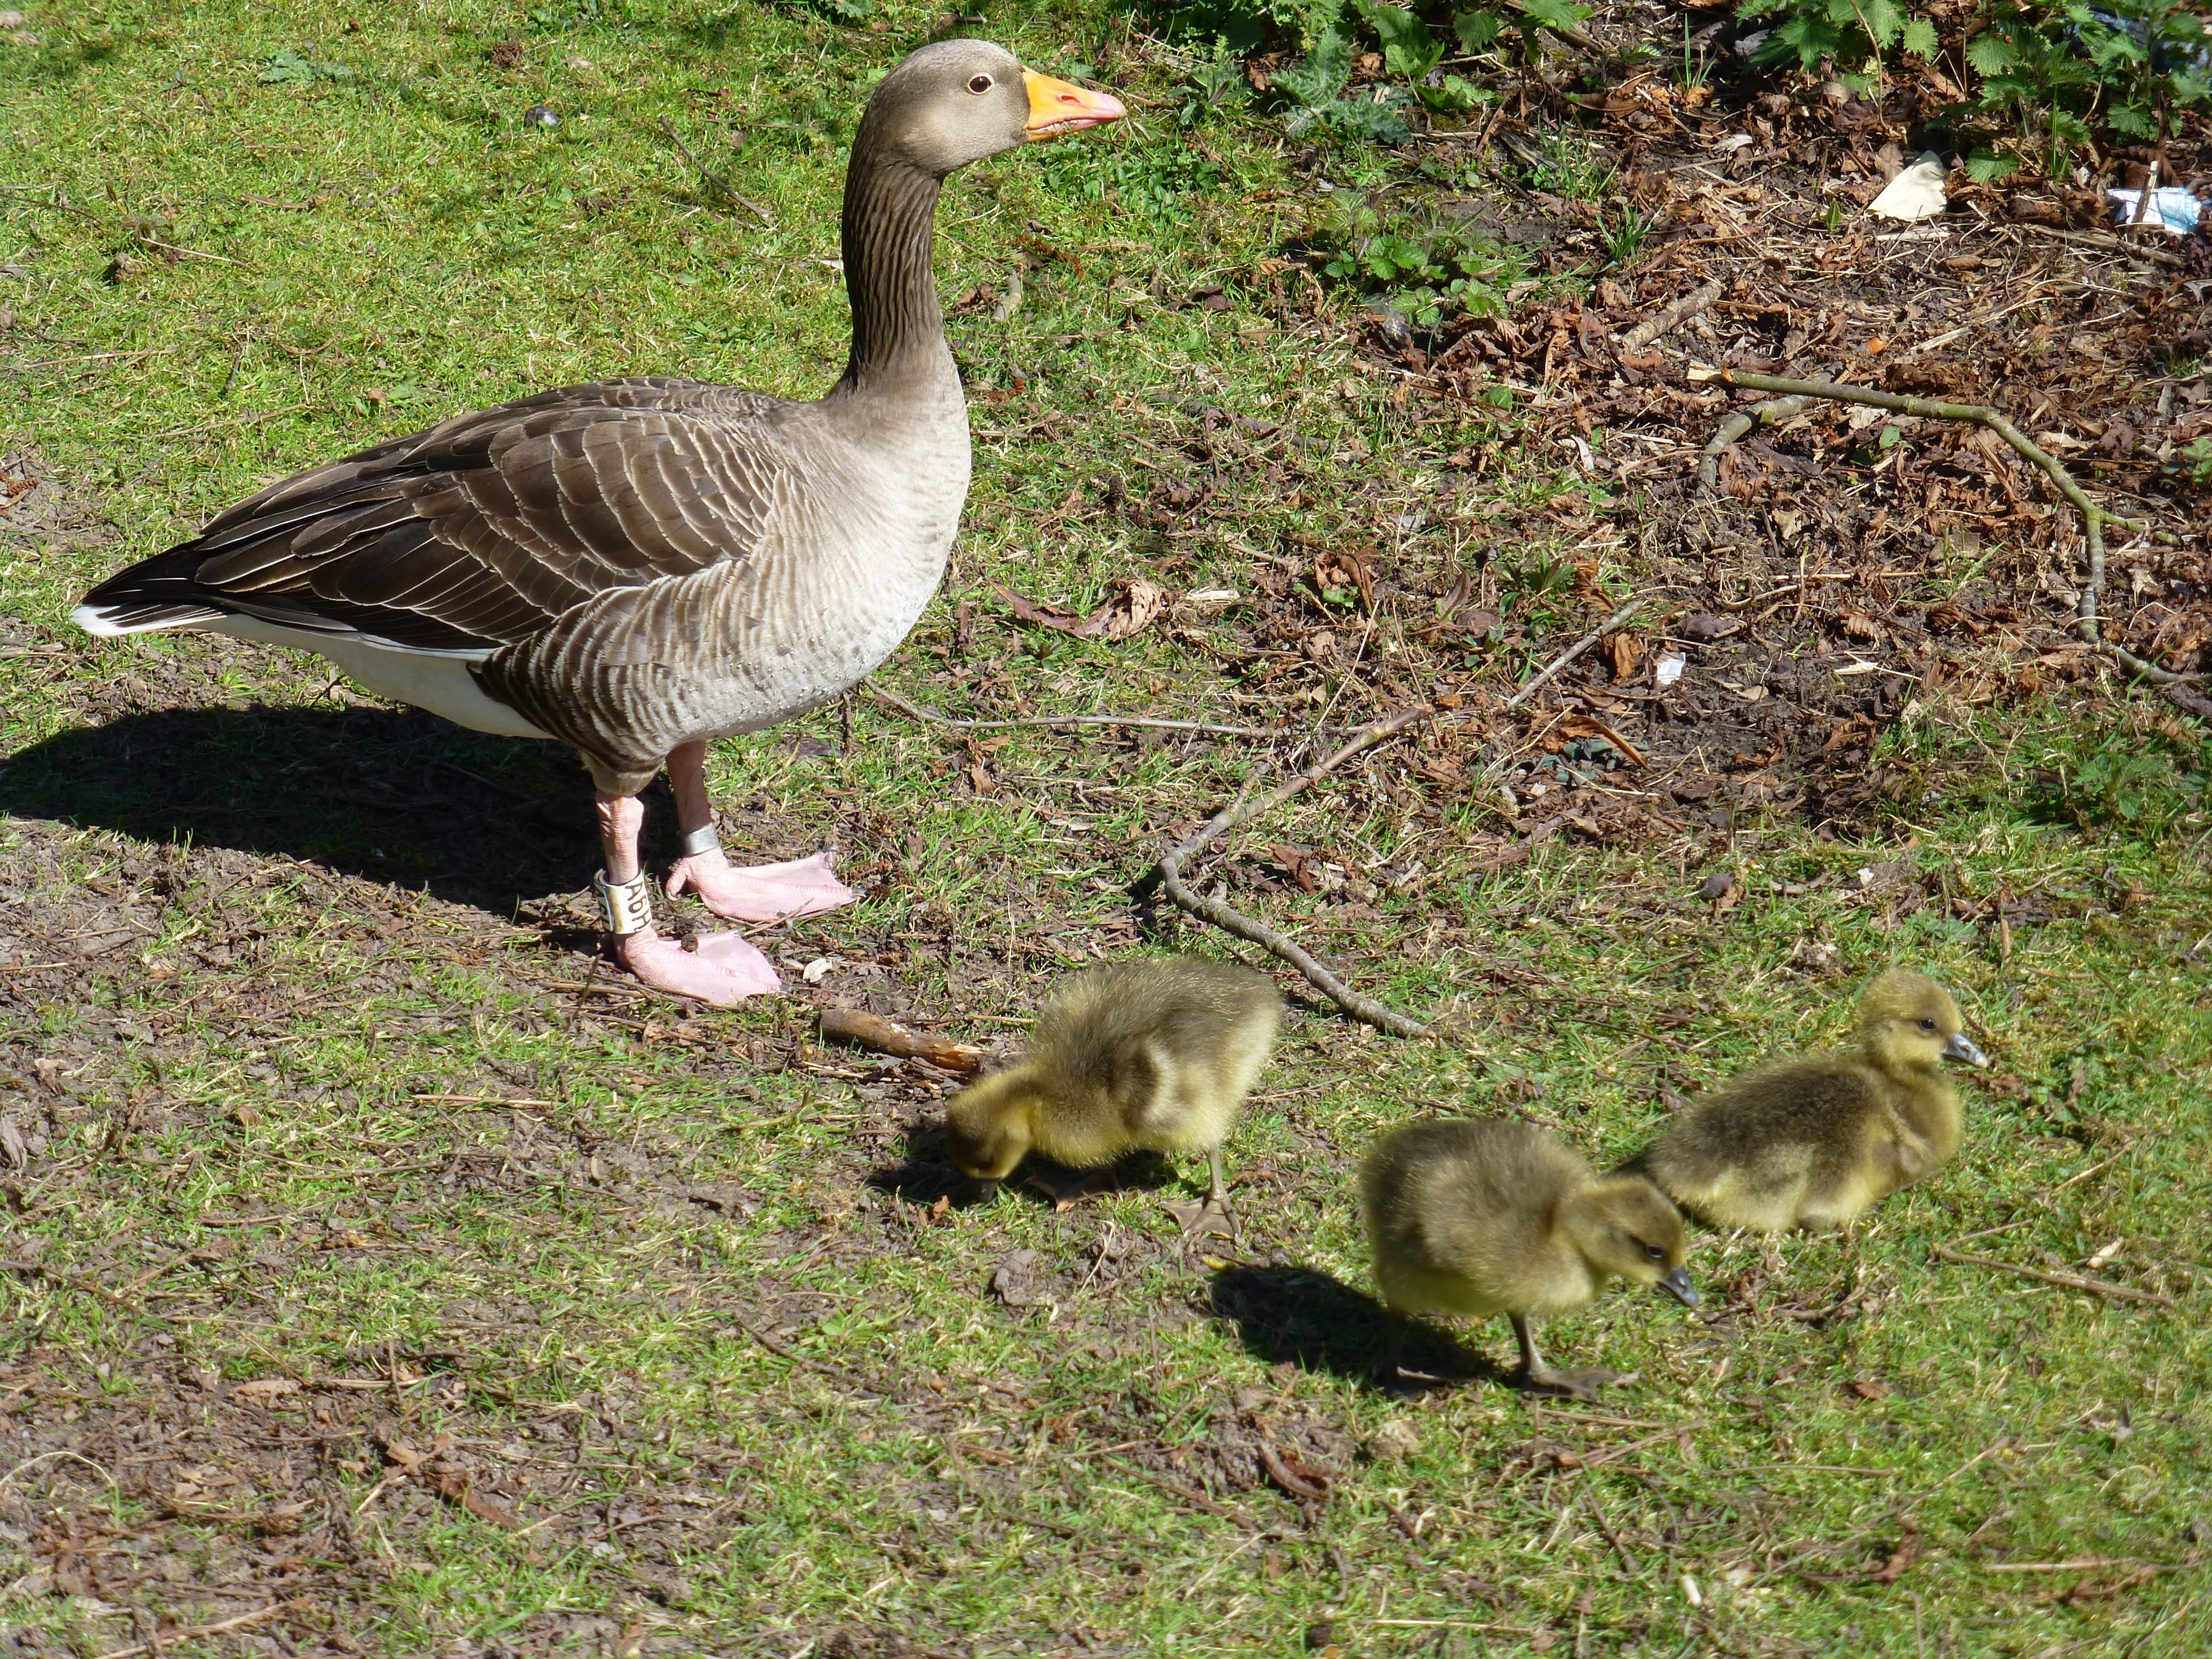
nature, bird, wildlife, beak, fowl, fauna, duck, goose, geese, vertebrate, waterfowl, water bird, mallard, ducklings, goslings, greylag, ducks geese and swans